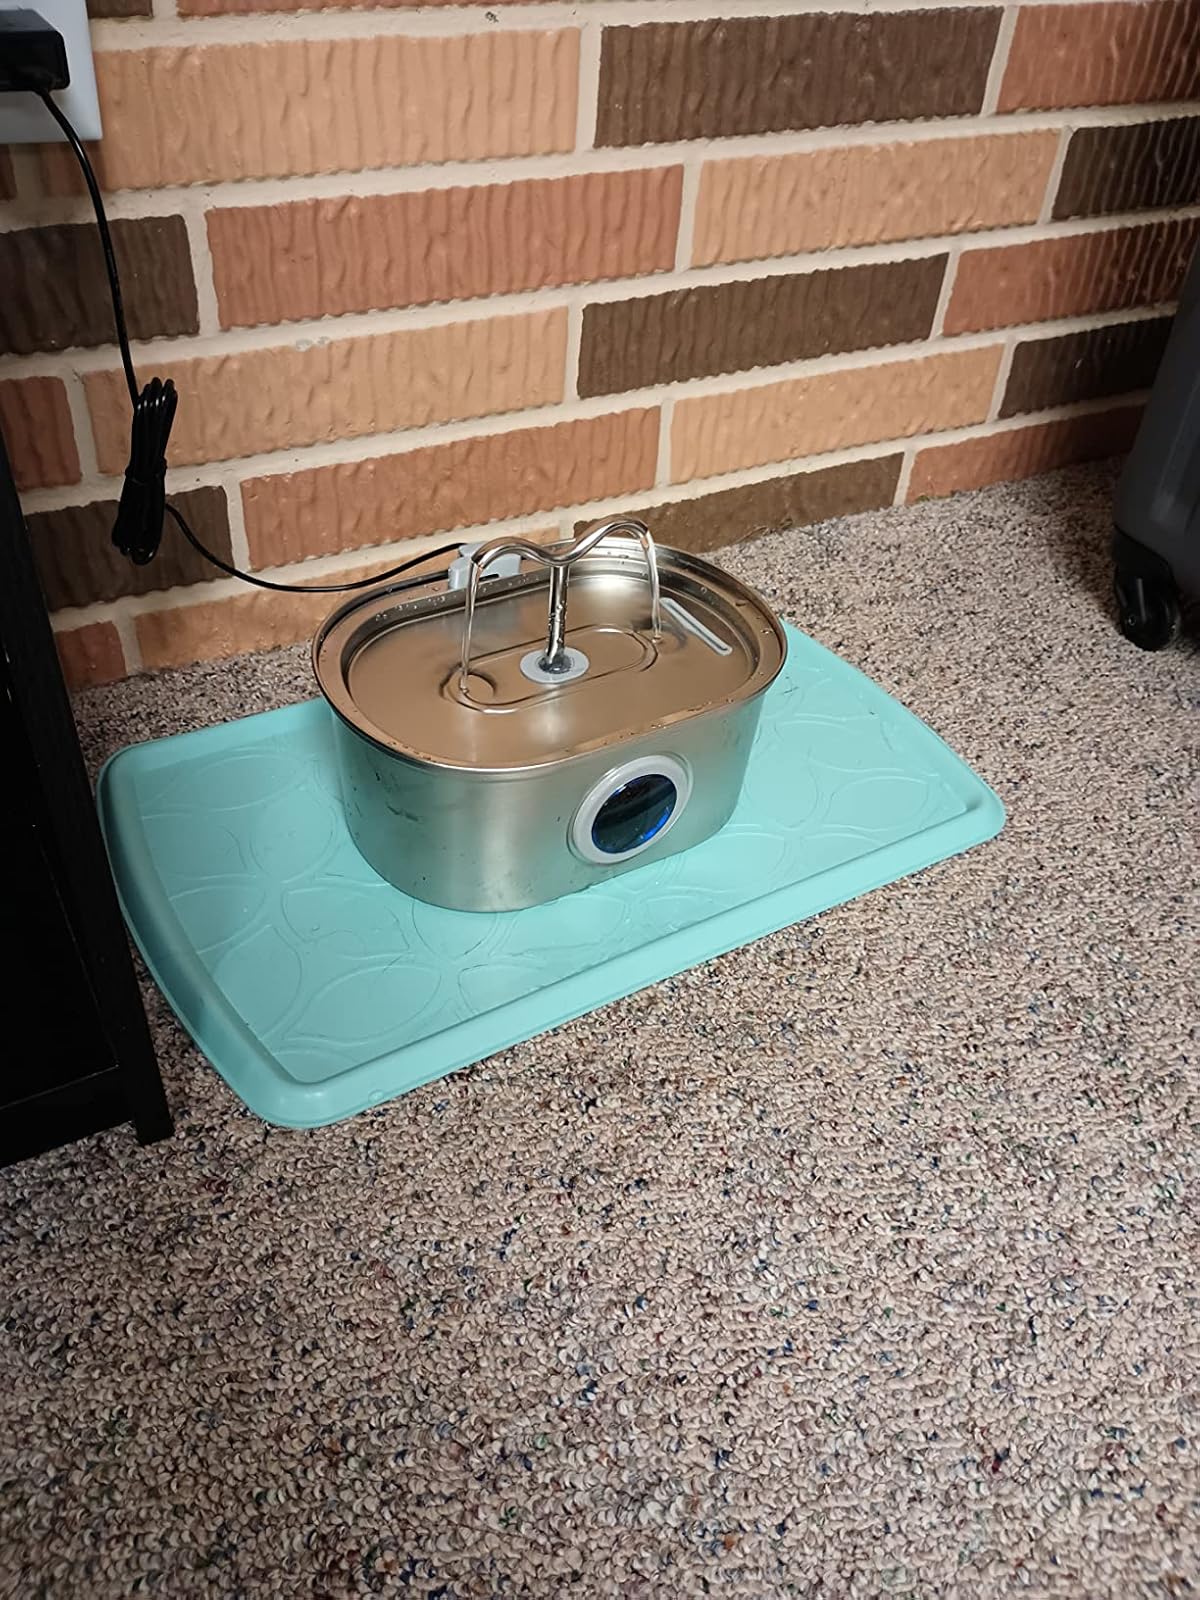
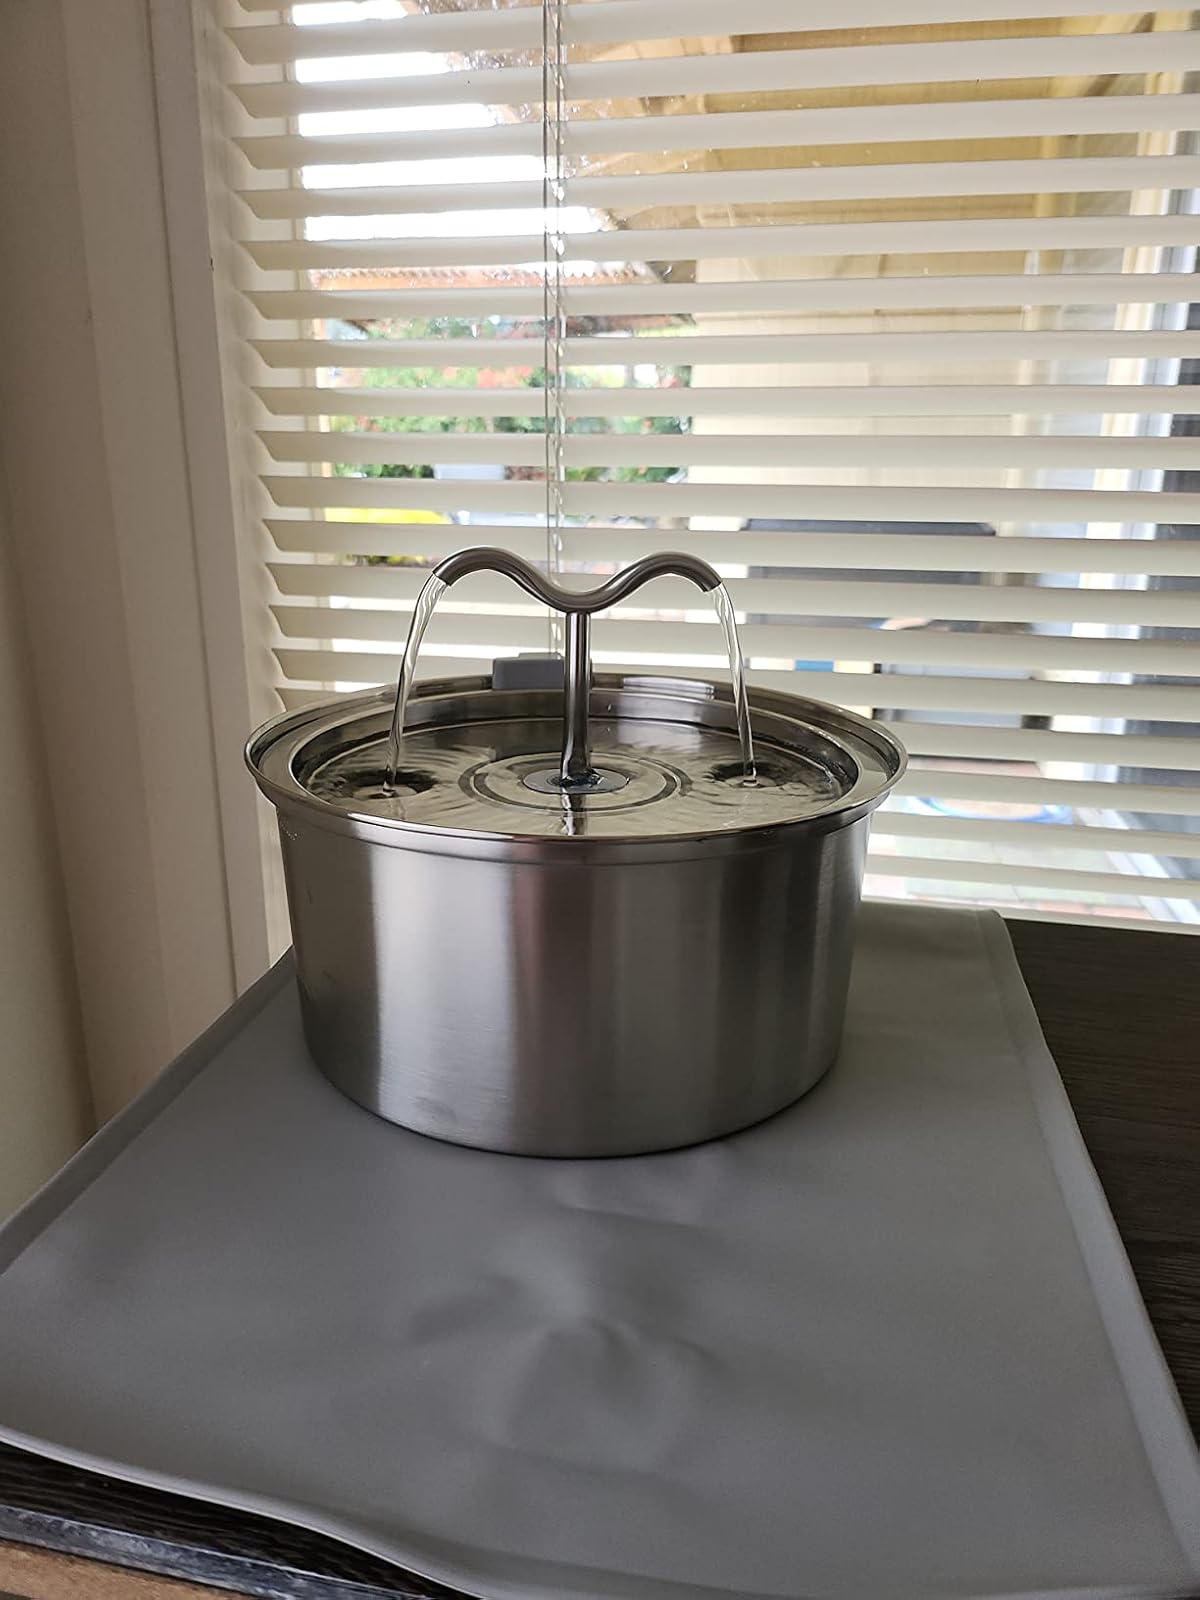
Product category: items_bowl
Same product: no